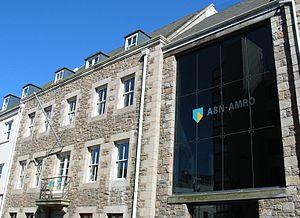
Jersey